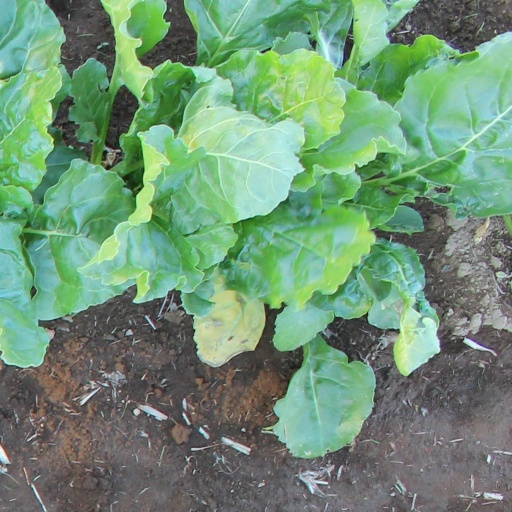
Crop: sugar beet